Lytle family

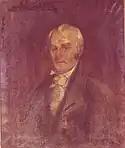
Captain William Lytle

Captain William Lytle (1728–97), son of Christopher Lytle, 1693–1783, from Cumberland County. Pa. served in the British army in the French and Indian War and was deeded of land for service in the Revolutionary War. He solicited settlers to follow him with the promise of land in Kentucky, then part of Virginia. In April 1780, Capt. Lytle and his family led 63 Kentucky flatboats of settlers accompanied by 1,000 fighting men, down the Ohio to the falls of the Ohio. They passed the future site of Cincinnati April 11 where they attacked and chased an Indian party which escaped on horseback. (Lytle, William. "Personal Narrative of William Lytle." Quarterly Publication of the Historical and Philosophical Society of Ohio 1 (January–March 1906): 3-30.) (Centennial History of Cincinnati, p. 120) They continued on to Beargrass Creek (the site of Louisville), landing on April 15, 1780. Lytle made his permanent home near Lexington, Ky, in August, 1787.